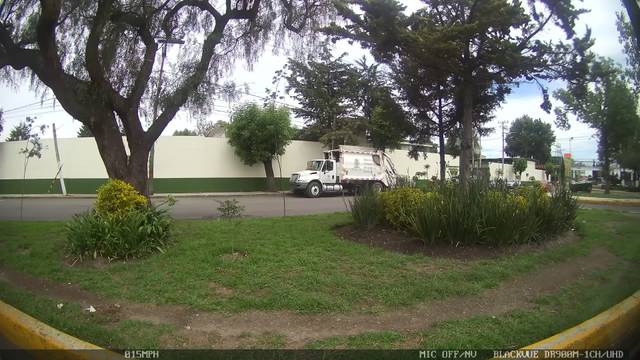
Region: Mexico
Coordinates: 19.305, -99.645